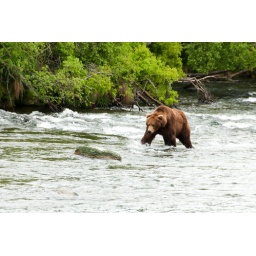
_DSC0004bear walking in water